Battle of Perlasz

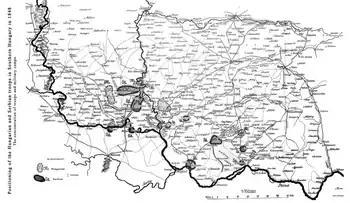
The positioning of the Hungarian and Serbian troops in 1848 with the Hungarian and Serbian troops concentrations and fortified camps

By the beginning of August, a coherent Hungarian defence line had been established in Bácska and Bánság. Stratimirović attacked the Hungarian camp from Verbász on 1 and 3 August but was repulsed both times. On 10 August it attacked Temerin and Járek and on 13 August again Verbász without success.